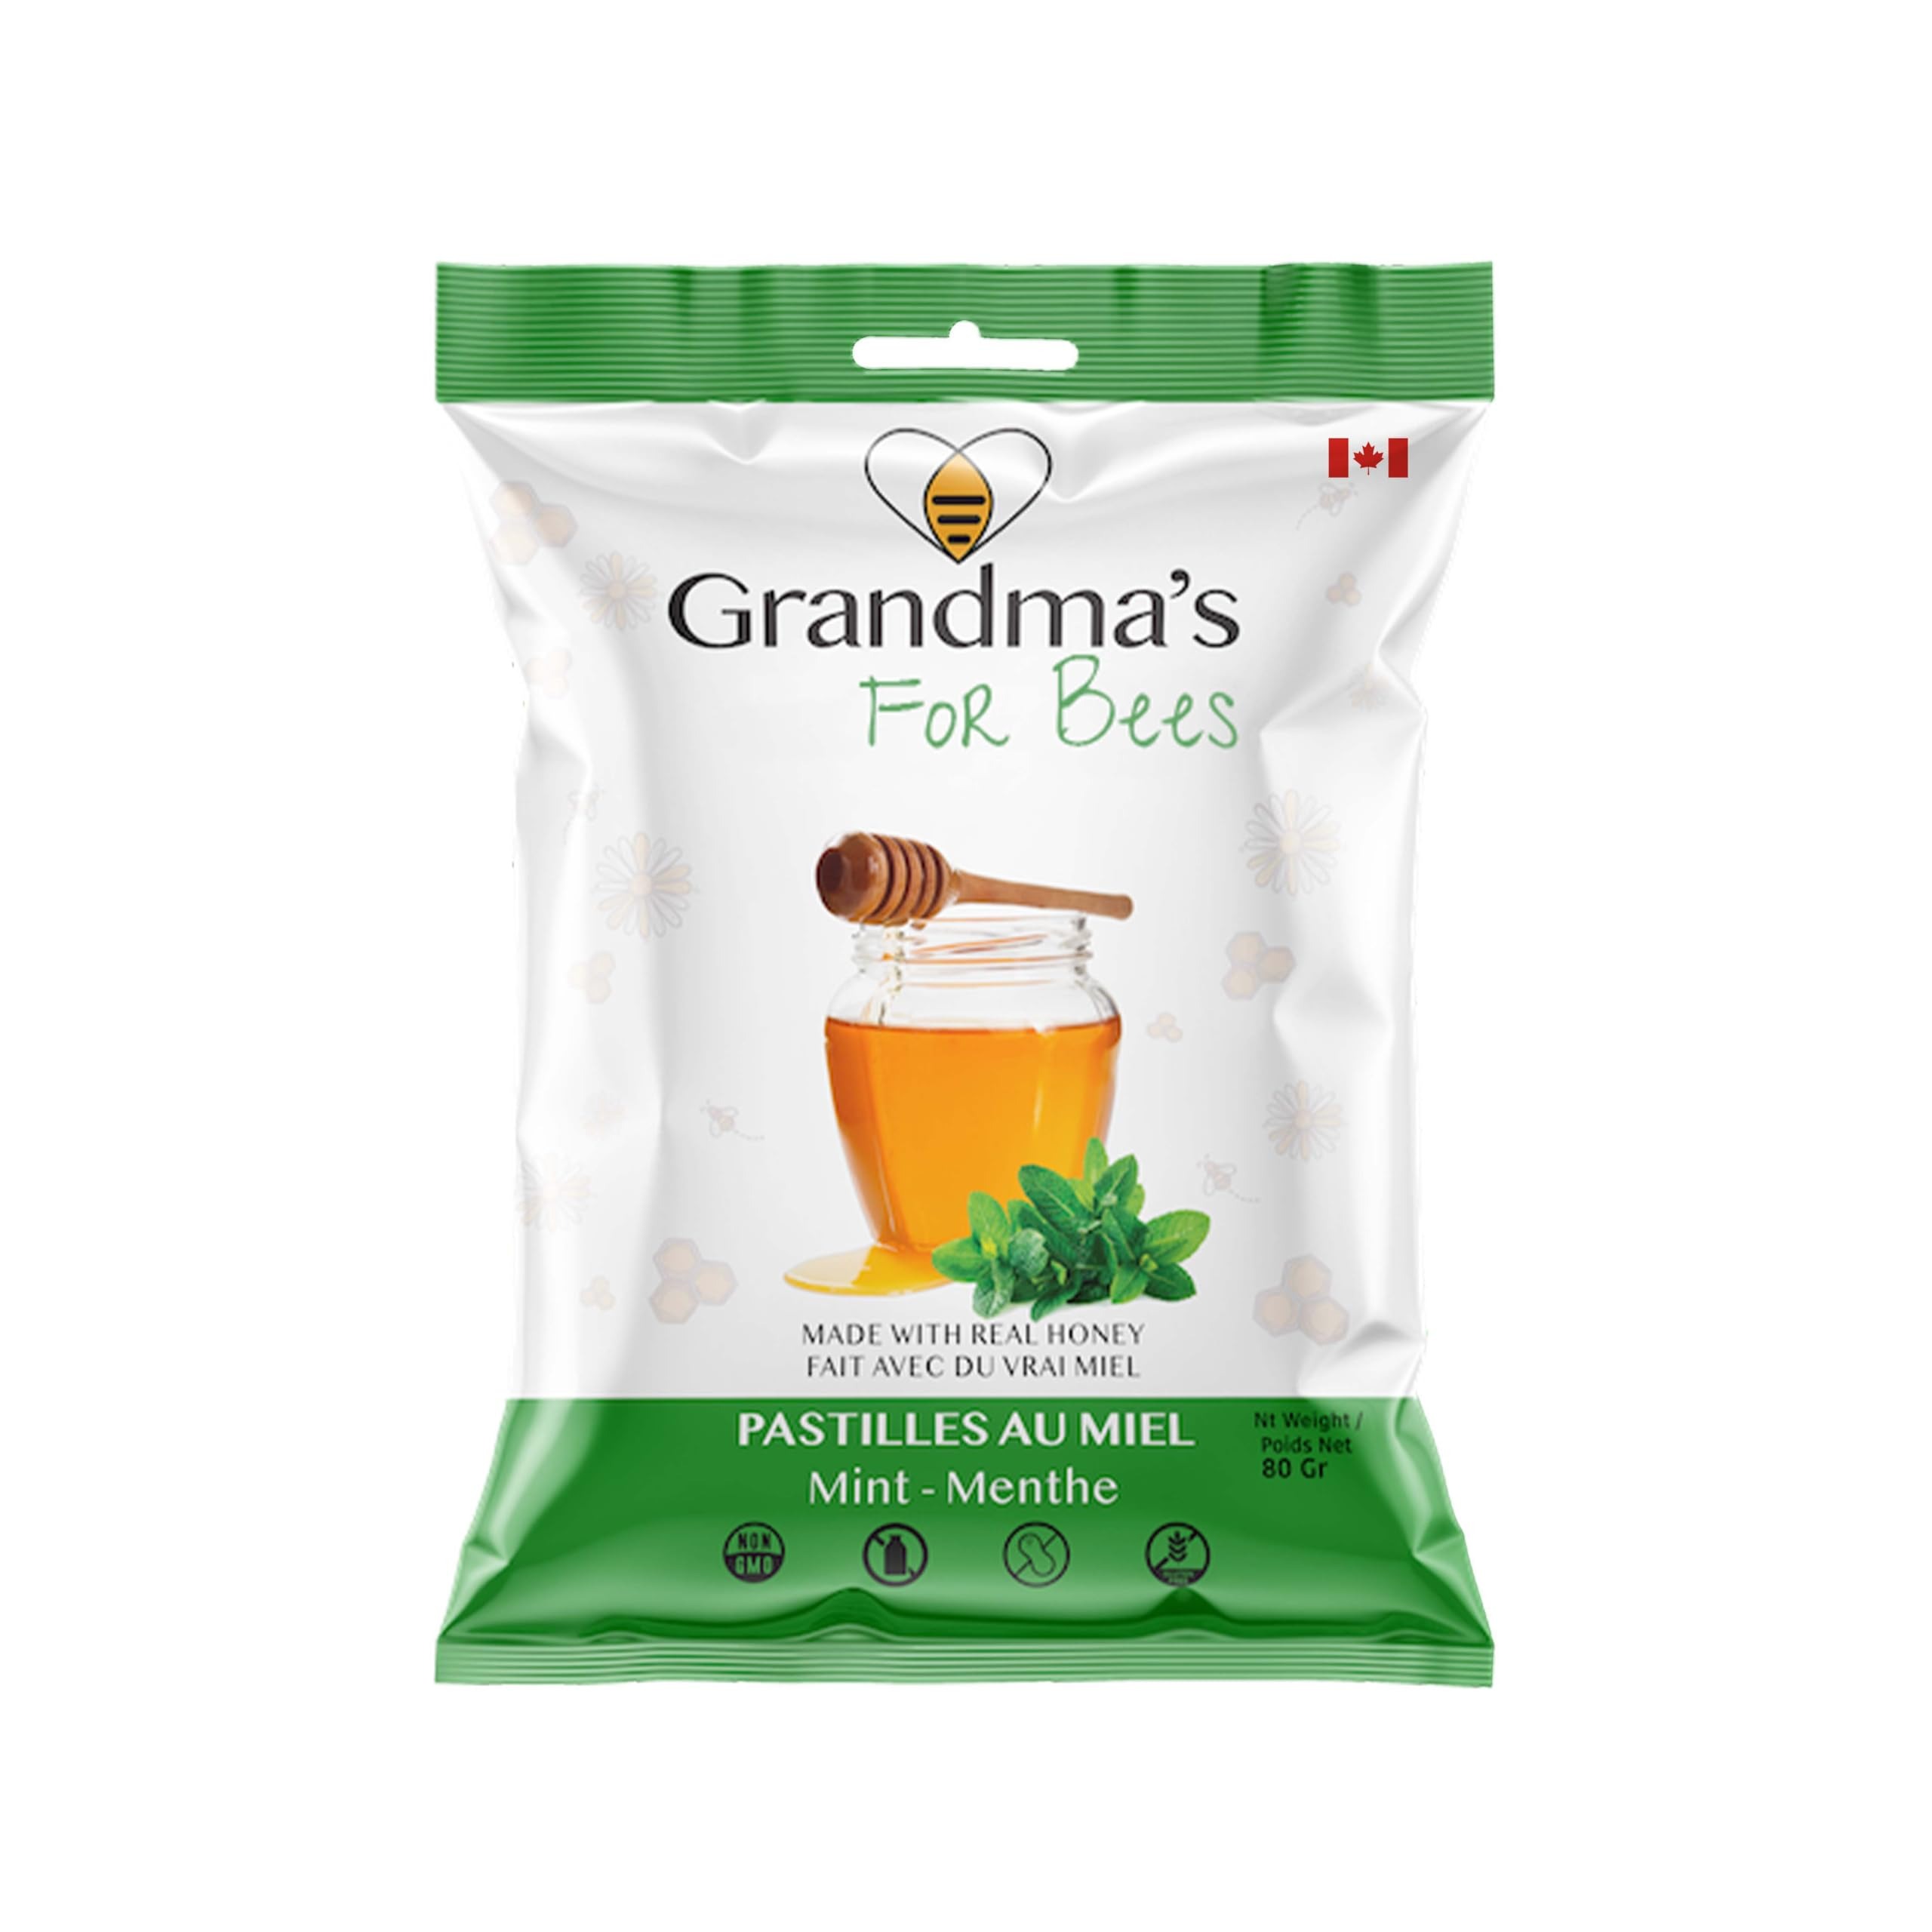
Item Name: Grandma's Honeydrops | Honey and Mint 80g X Pack of 4
Bullet Point 1: Soothing sore throat fast acting
Bullet Point 2: Use the fast-relief of Grandma's Honeydrops
Bullet Point 3: No additives and No artificial flavour
Bullet Point 4: Organic Honeydrops
Product Description: MADE WITH 100% PURE HONEY: All natural honey serves as the main ingredient of our artisanal bulk candies, thus rendering a honeyed flavor that satisfies your sweet tooth while providing a boost of healthy benefits.
Value: 4.0
Unit: Count

Price: 12.97